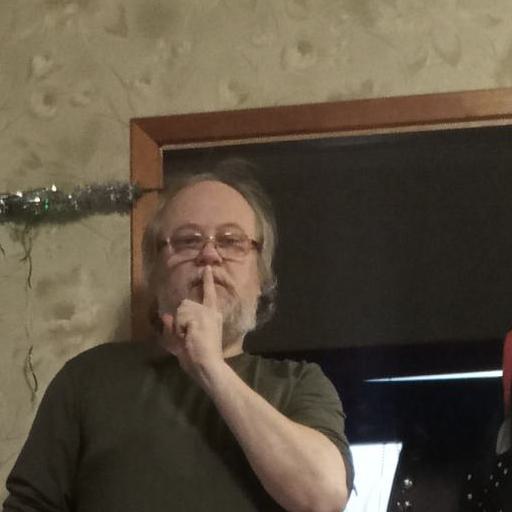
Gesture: mute